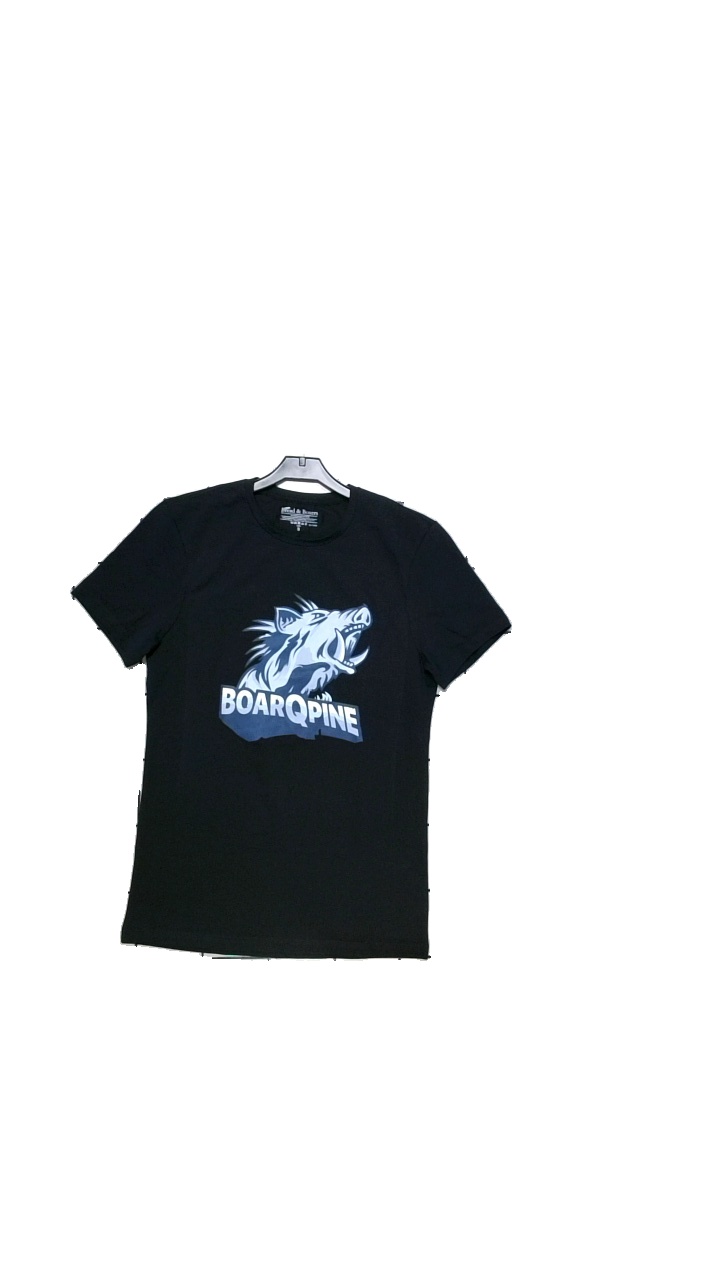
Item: T-shirt (Unisex)
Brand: Bread And Boxers
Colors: Black
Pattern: Other
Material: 94% cotton, 6% elastane
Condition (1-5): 5
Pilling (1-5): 5
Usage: Reuse
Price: <50